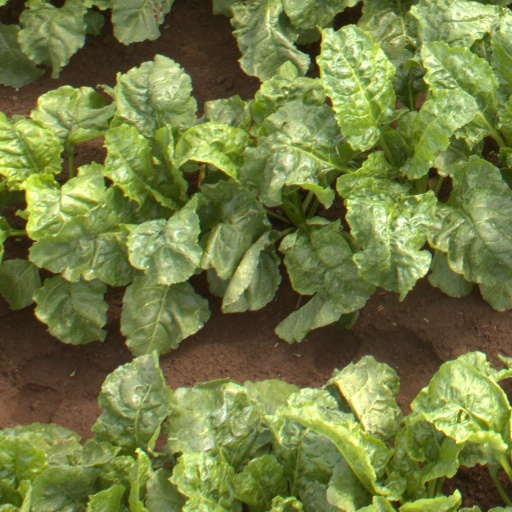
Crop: sugar beet